Barney Wood

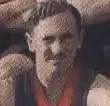

Percival Barnes Wood (22 December 1901 – 9 June 1941), known as "Barney", was an Australian sportsman who played both first-class cricket and Australian rules football. He was killed in action while serving with the Second Australian Imperial Force (AIF).